Smolyan

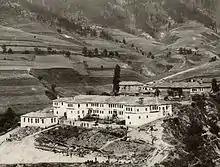
Salih Aga Pashmakli Residence

According to archaeological evidence, the area around Smolyan was first settled in the 2nd-1st millennium BC. In the Middle Ages it acquired its name from the Slavic tribe, the "Smolyani", who settled in the region in the 7th century. During the Middle Ages, it was ruled by the Part of the Byzantine and Bulgarian Empires. For a while during the 14th century it came under the control of the Bulgarian feudal lord Momchil, alongside the whole Rhodope mountains, before eventually being subjugated by the Ottoman Empire. During the Ottoman period the town was renamed to "Paşmaklı". It remained under Ottoman rule for five centuries, a township of the Ottoman Sanjak of Gümülcine in the Adrianople Vilayet between 1867 and 1912. It remained a Muslim-majority town with a large Christian minority until 1912.